KLM

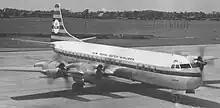
KLM Lockheed L-188 Electra turboprop airliner in 1965

The new terminal buildings at Amsterdam Airport Schiphol opened in April 1967, and in 1968 the stretched Douglas DC-8-63 ("Super DC-8") entered service. With 244 seats, the Super DC-8 was the largest airliner in scheduled passenger service at the time, although its size was surpassed by that of the Boeing 747 first flown in 1969. On 6 March 1967, KLM ordered the 747 as its first Boeing aircraft, which marked the beginning of its use of widebody aircraft and an improved relationship between the airline and Boeing since the 1939 crash of a Boeing 307 Stratoliner carrying KLM representatives on a demonstration flight. To negotiate for lower unit prices and form a maintenance pool for its 747 fleet, KLM formed the KSS maintenance consortium in 1969 with Scandinavian Airlines and Swissair. Despite showing initial interest in the prototype 747-100 variant, KLM instead acquired the higher-gross-weight 747-200B powered by Pratt & Whitney JT9D engines, becoming the first airline to put the type into service on 14 February 1971. In March 1971, KLM opened its current headquarters in Amstelveen. In 1972, it purchased the first of several McDonnell Douglas DC-10 aircraft—McDonnell Douglas's response to the 747.